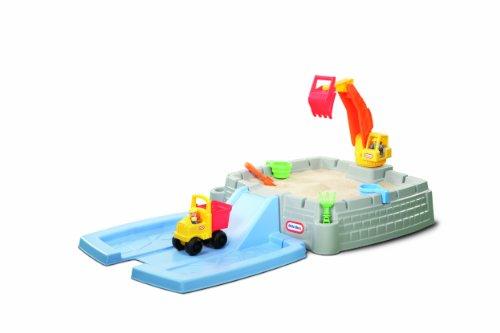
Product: Little Tikes Big Digger Sandbox
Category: Toys & Games | Sports & Outdoor Play | Pools & Water Toys | Beach Toys
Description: Use the real working excavator to dig in the sand and load up the dump truck.
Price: $34.99
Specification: ProductDimensions:61.7x47x13inches|ItemWeight:13.23pounds|ShippingWeight:15pounds(Viewshippingratesandpolicies)|ASIN:B006XG3NRC|Itemmodelnumber:624520M|Manufacturerrecommendedage:36months-5years